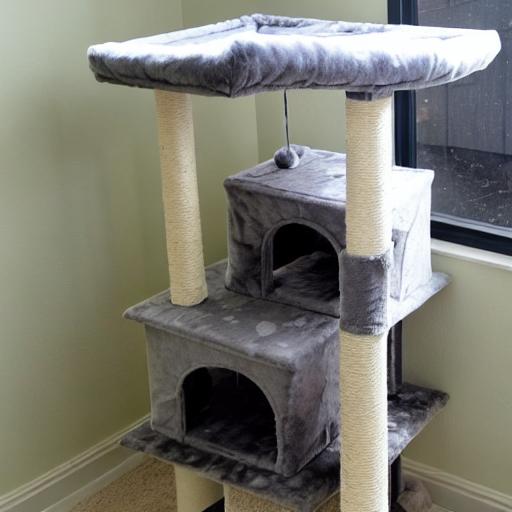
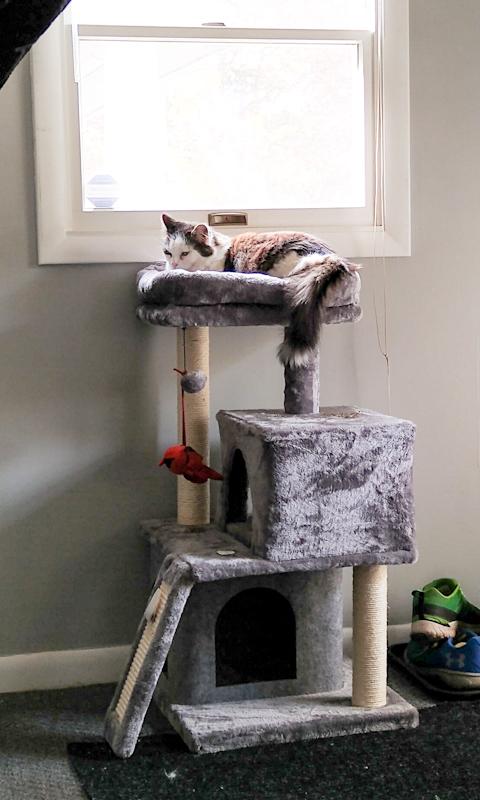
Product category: items_cat tree
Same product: no